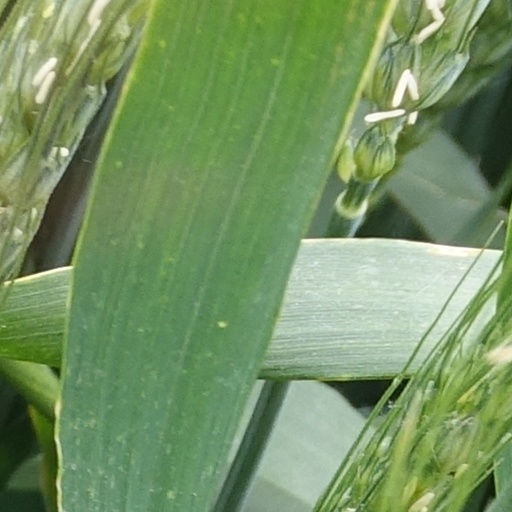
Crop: wheat